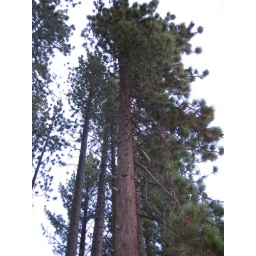
Closer to the southwest end of the lake, the beach was surrounded by large trees instead of open beaches.